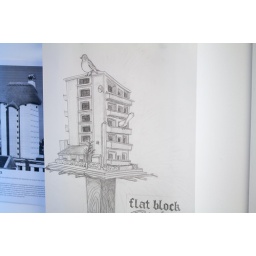
Flat Block bird house - drawing by Harriet McDougall